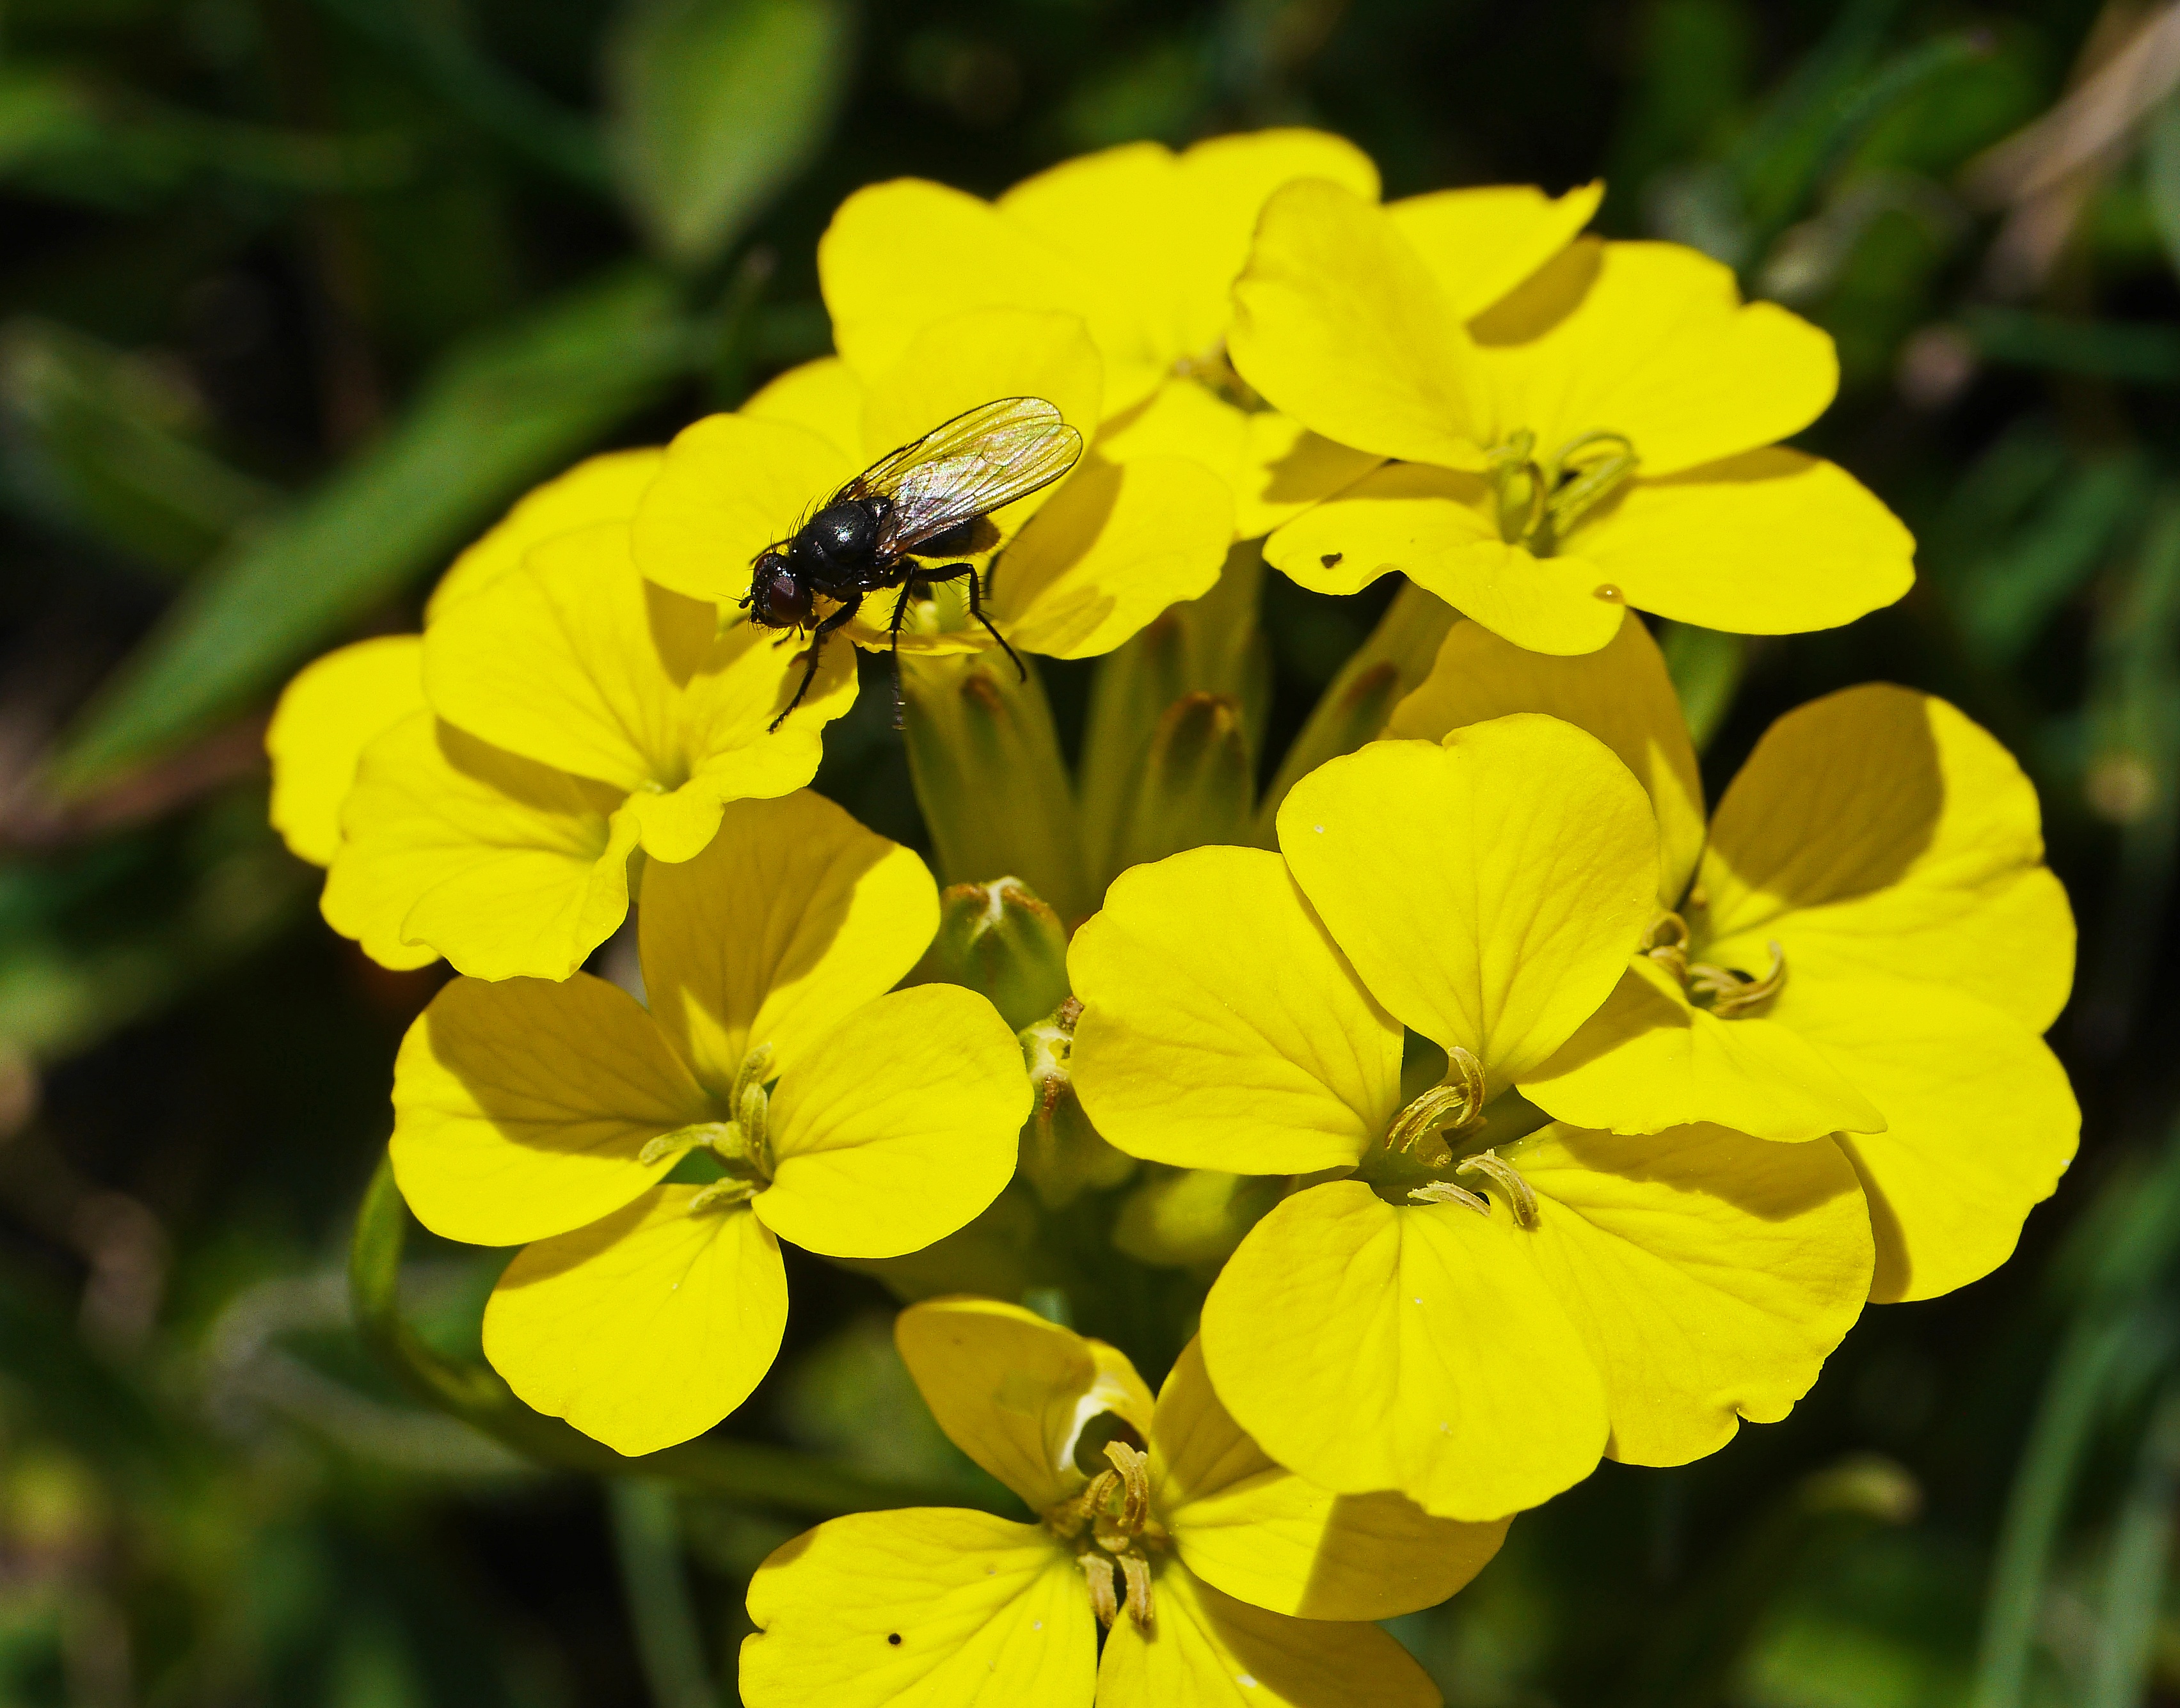
plant, meadow, flower, fly, alpine, botany, yellow, flora, rapeseed, wildflower, petals, unknown, nectar, mustard, brassica, june, striking, housefly, mountain flowers, south of france, flowering plant, mountain flower, high position, vierbl ttrig, alpes maritimes, maritime alps, signal colour, annual plant, land plant, mustard plant, large flowered evening primrose, chelidonium